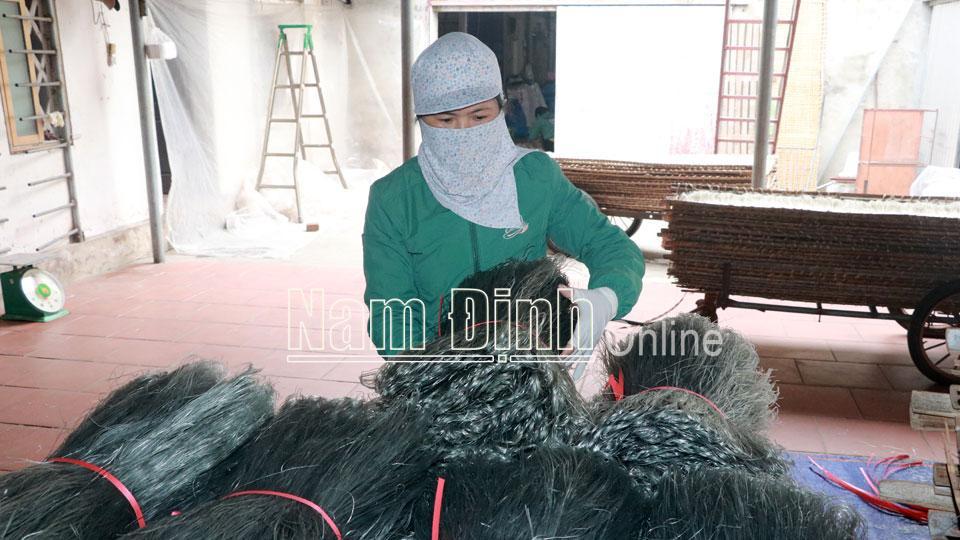
người phụ nữ đang cầm một bó dây ở trên tay